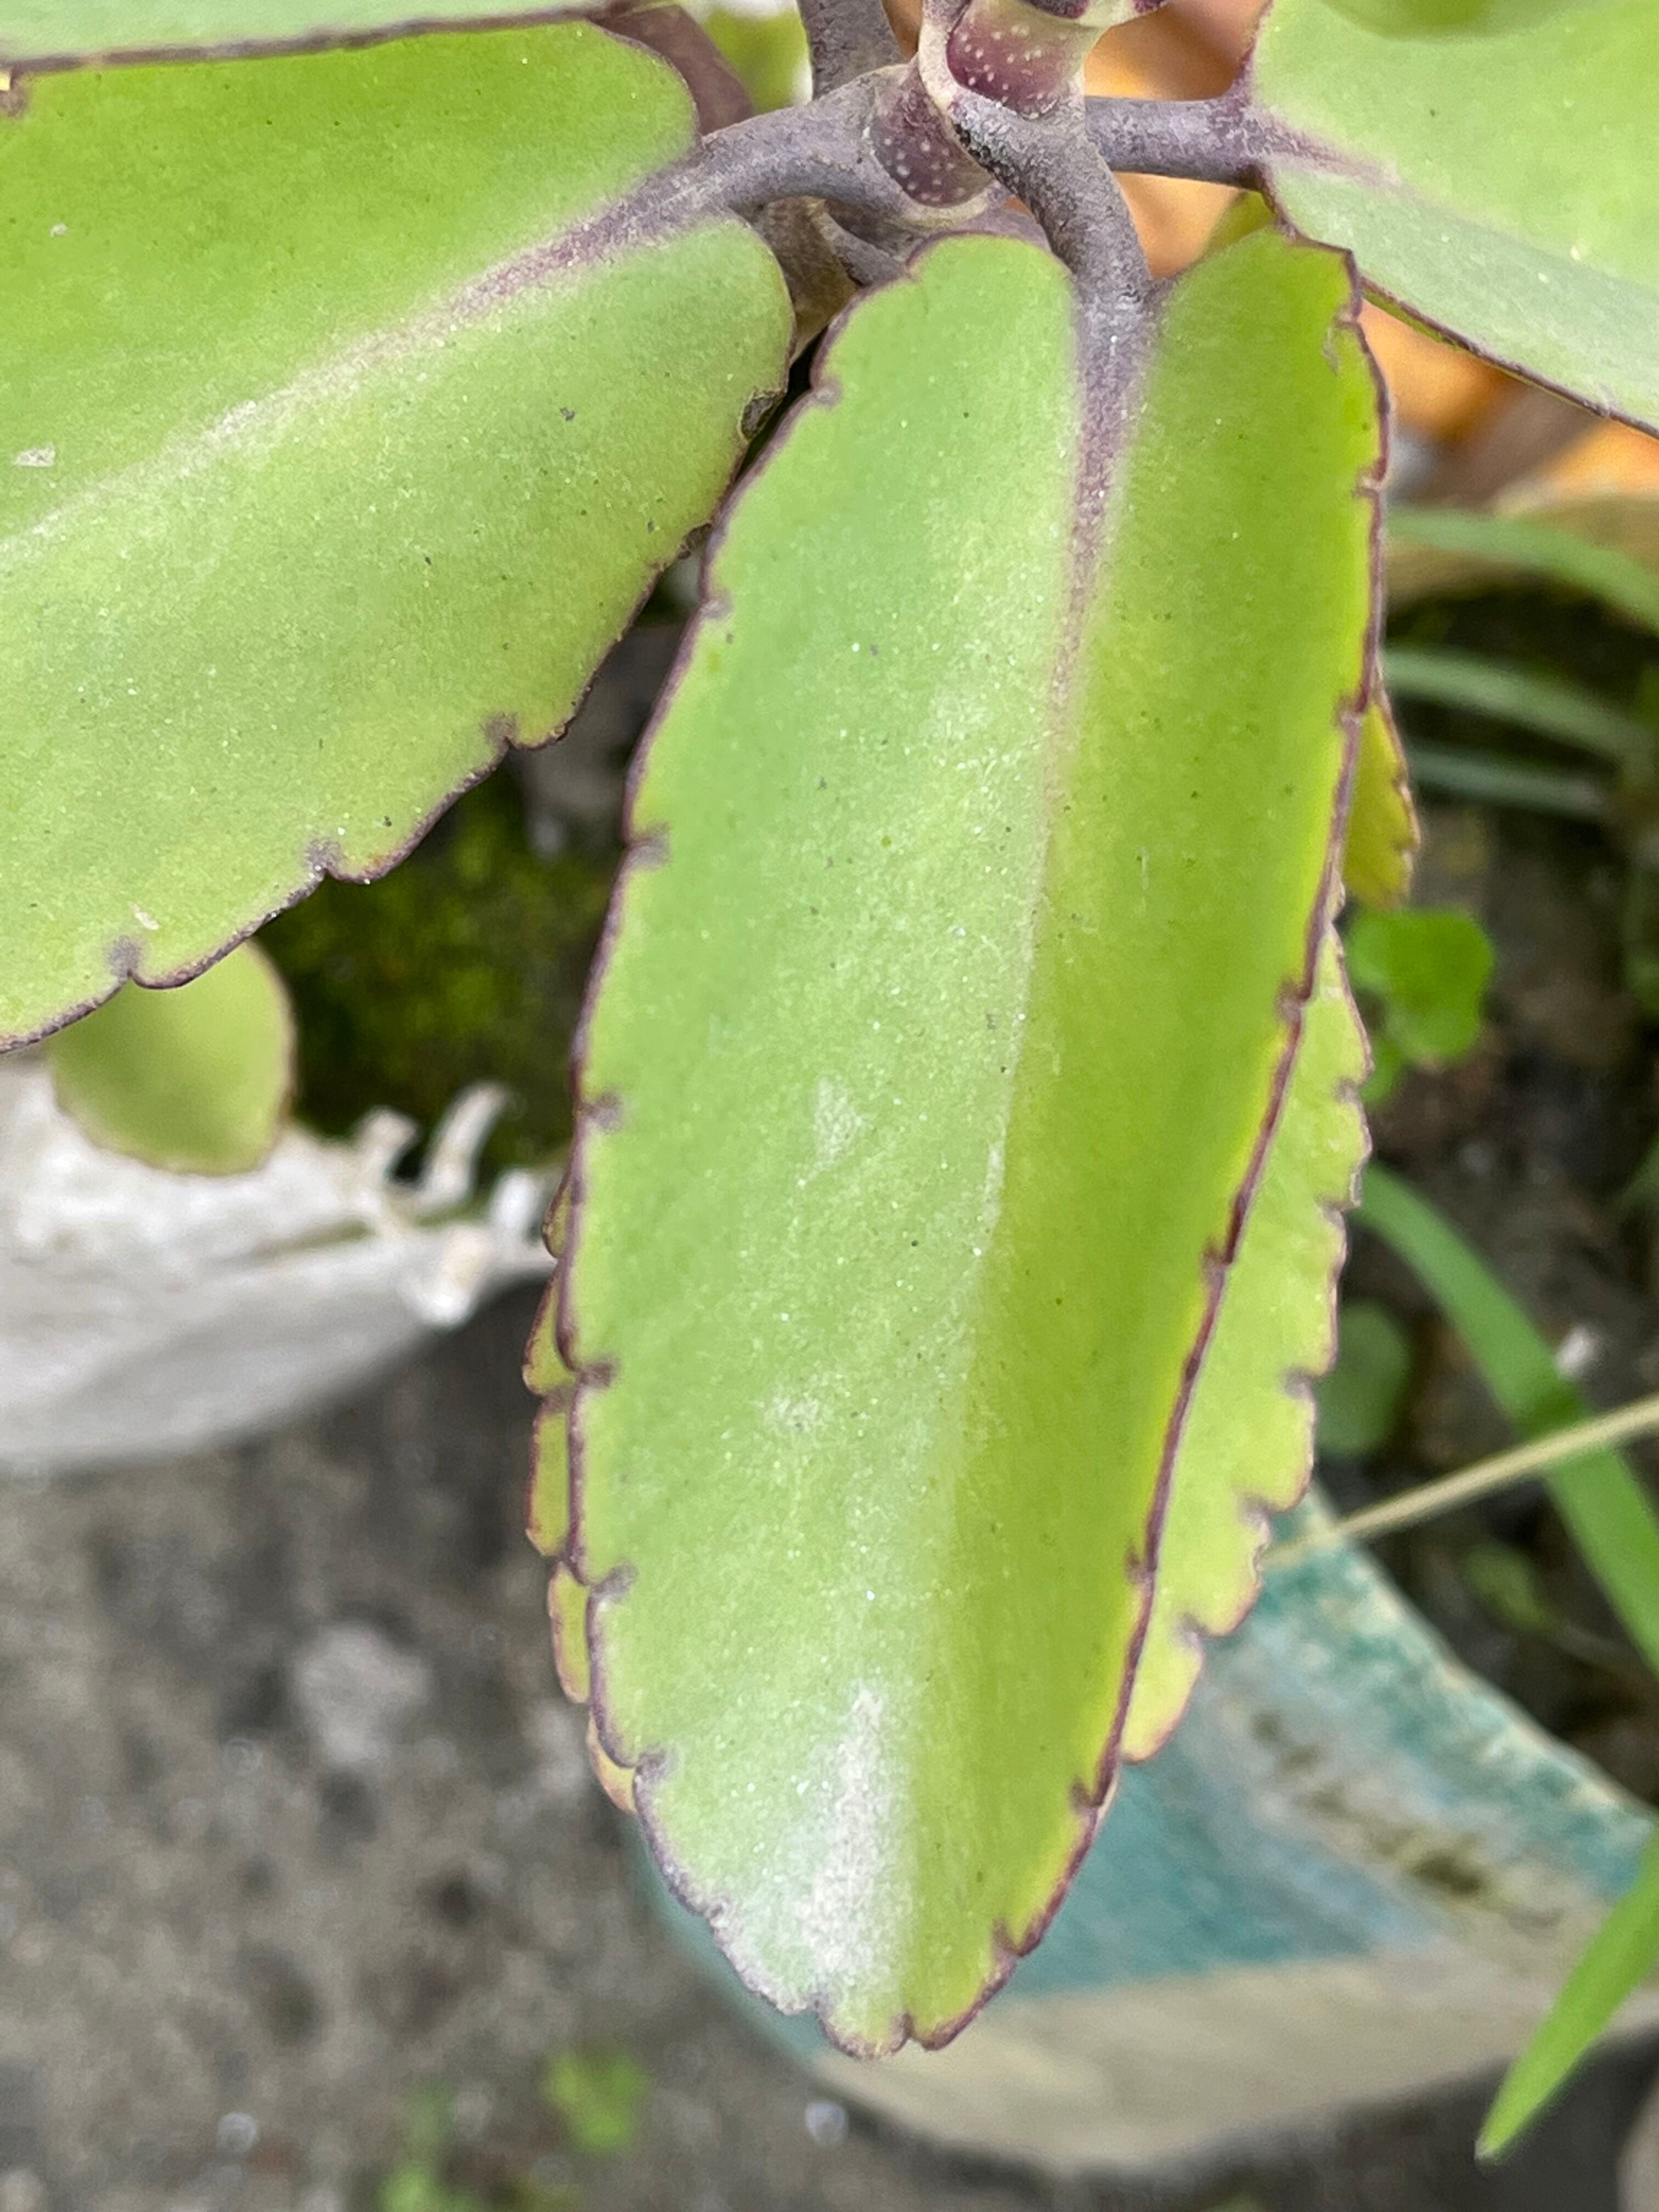
Plant species: kalanchoe-pinnata